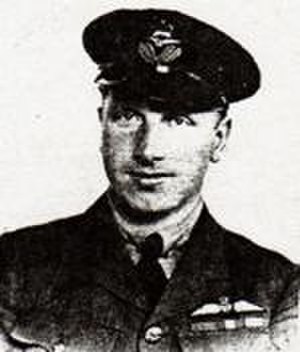
John W. Alcock
Sir John William Alcock var en britisk flyver.